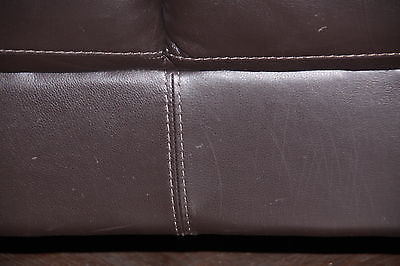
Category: sofa